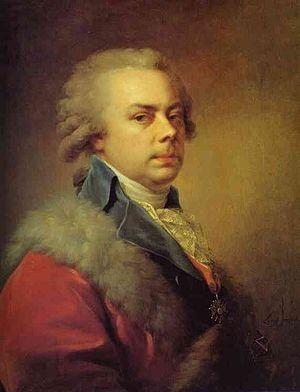
La famille Youssoupov est une famille princière de la noblesse russe.
Sapho, Phaon et l'Amour est un tableau de Jacques-Louis David peint en 1809 pour le prince Nicolas Borissovitch Youssoupoff. Seule peinture à thème mythologique peinte durant le premier Empire elle se situe dans le groupe des œuvres à thème galant représentant un couple mythologique, thème que David a inauguré avec Les Amours de Pâris et d'Hélène et qu'il poursuivra avec L'Amour et Psyché et Les Adieux de Télémaque et d'Eucharis. Le tableau est exposé au musée de l'Ermitage.